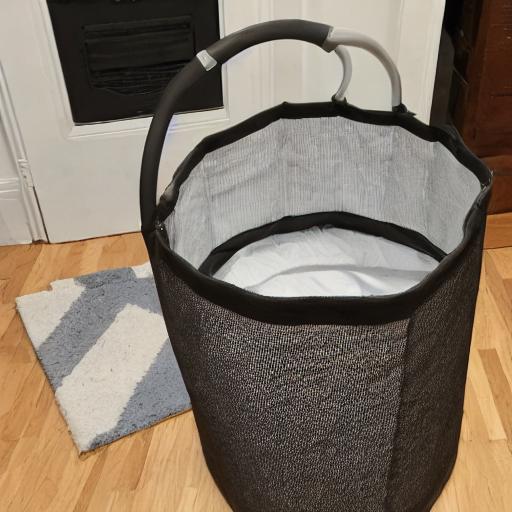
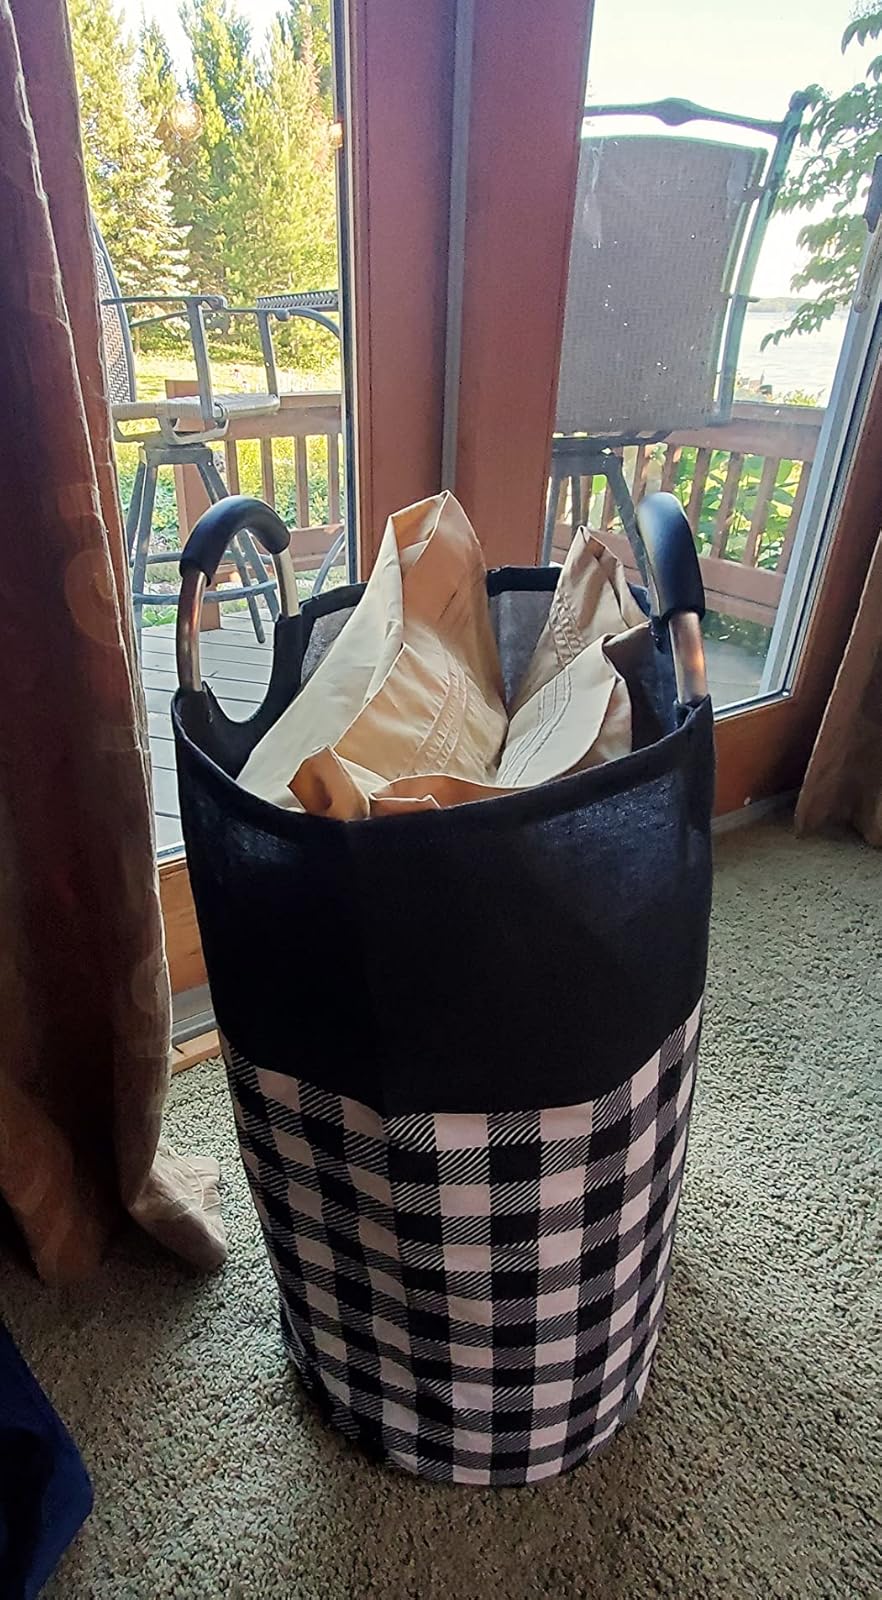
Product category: items_hamper
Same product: no